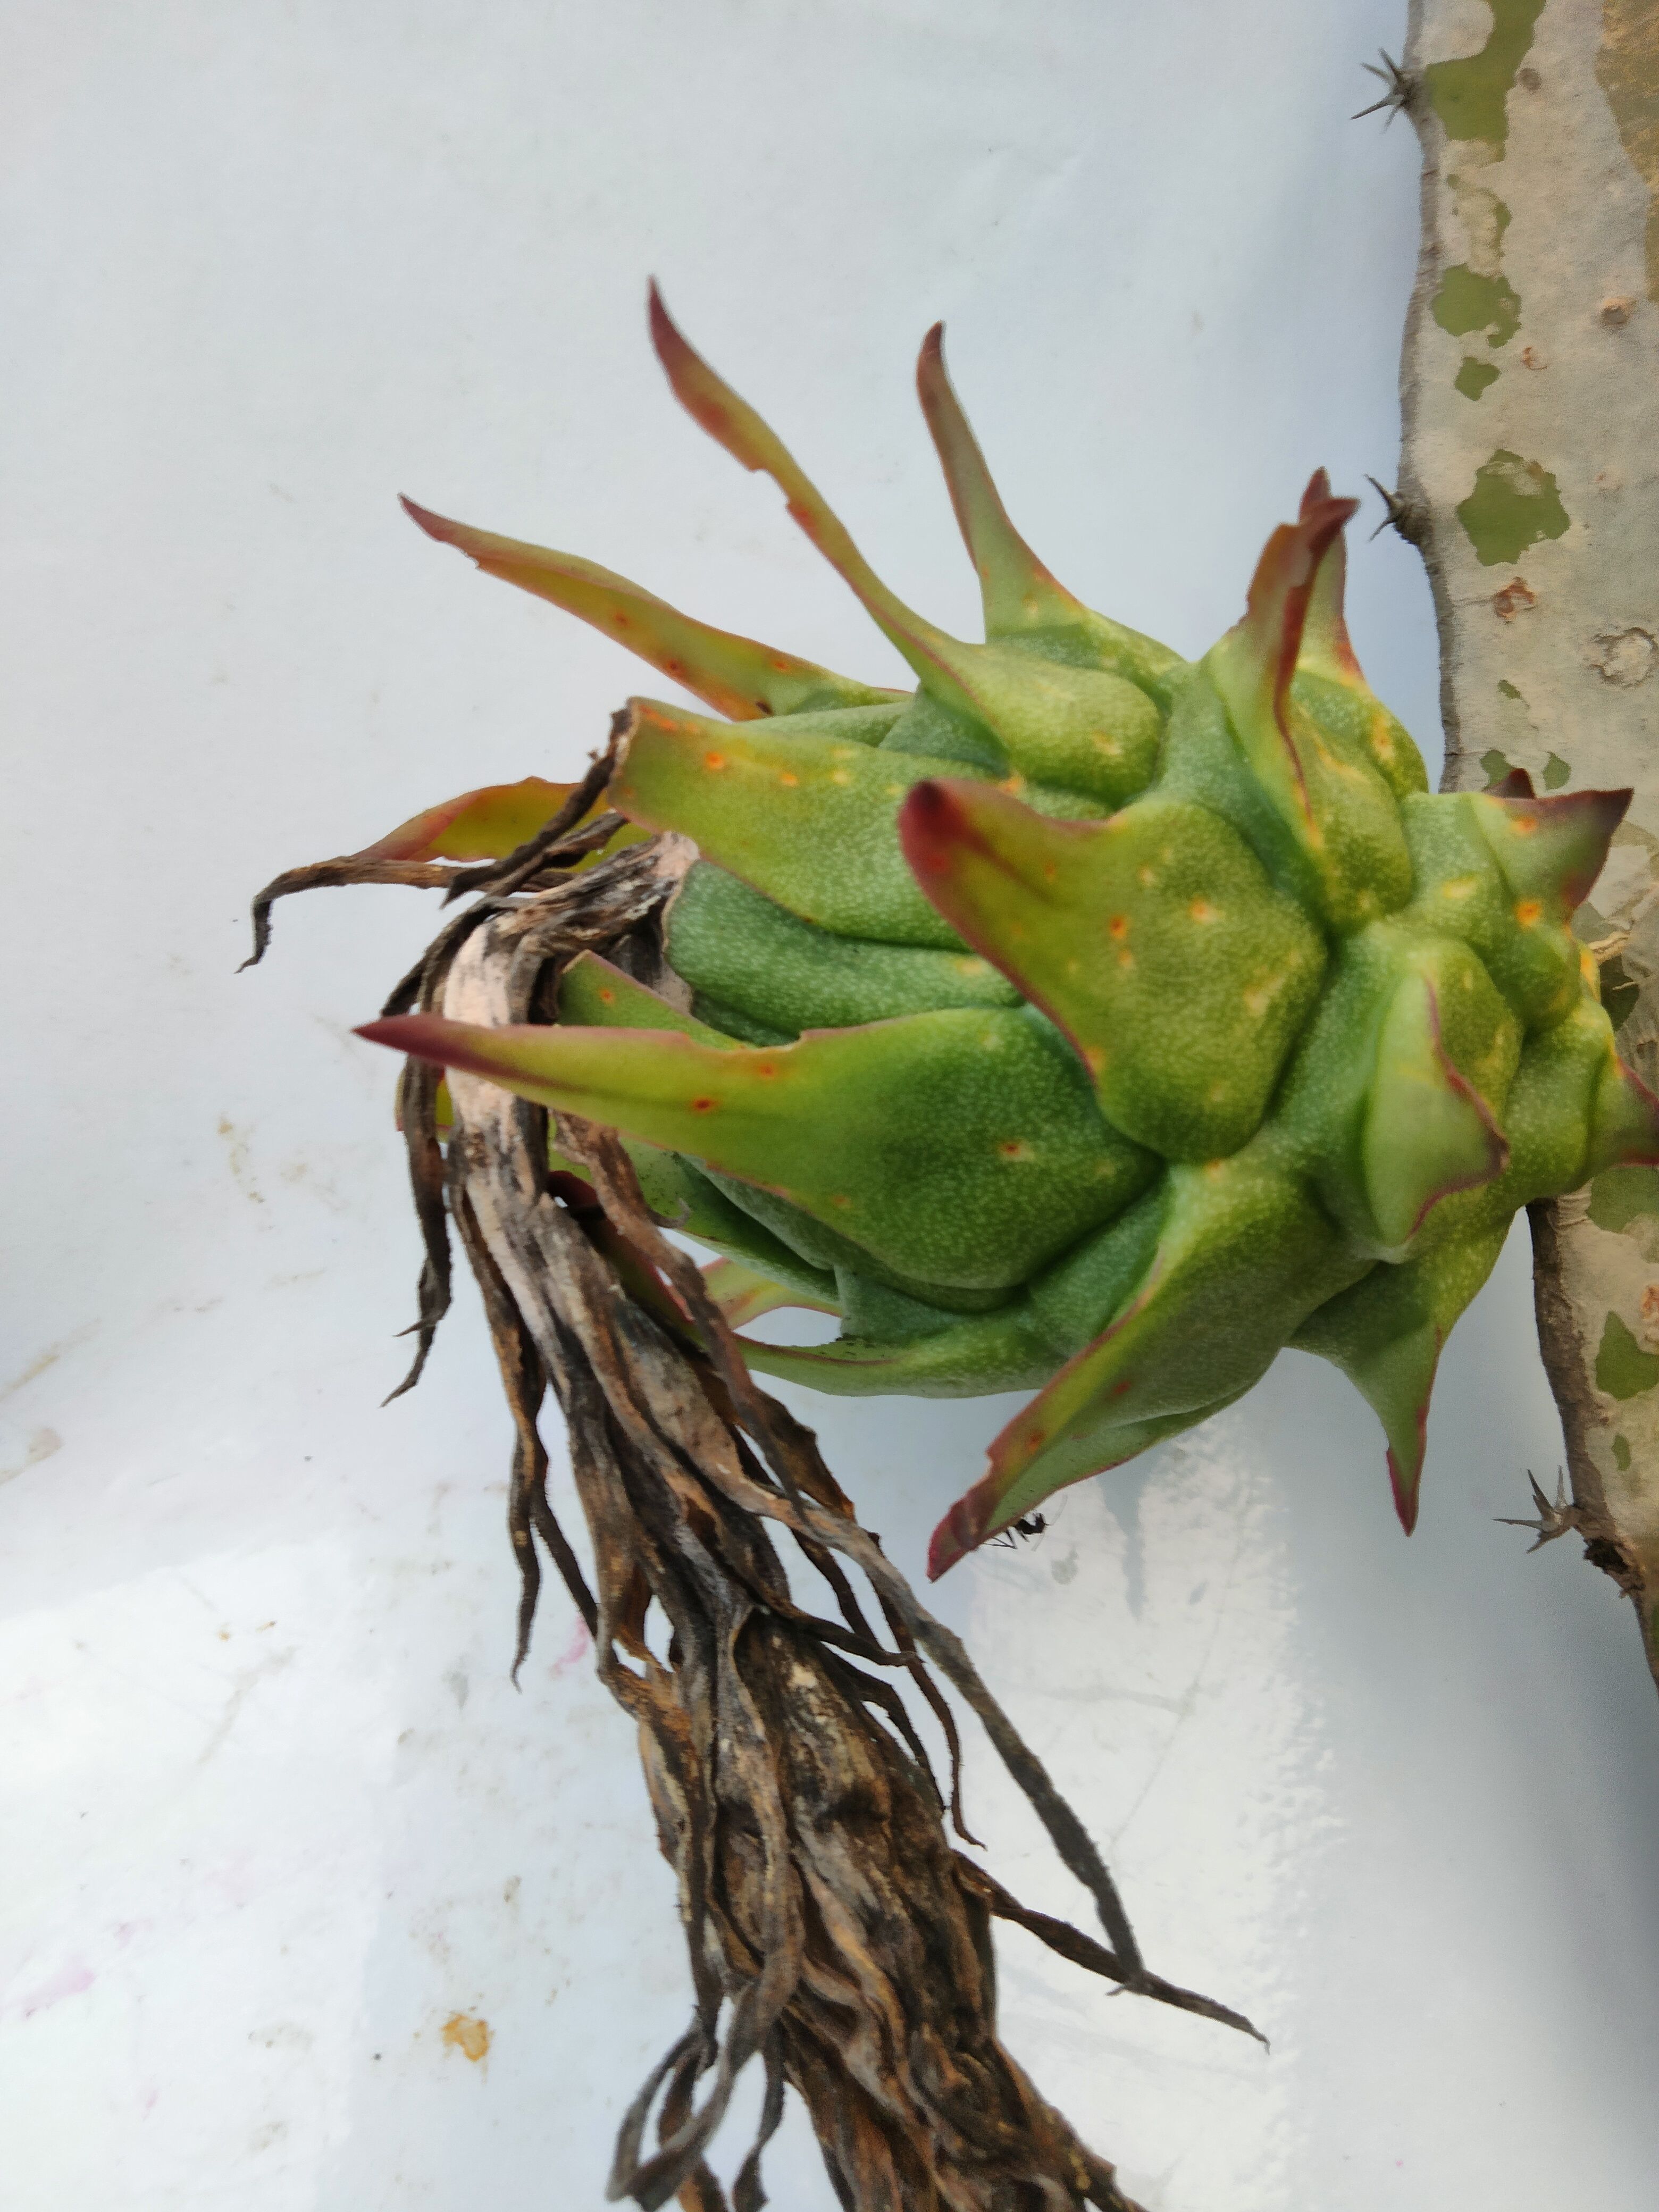
Label: Good fruit